Pat O'Brien's Bar

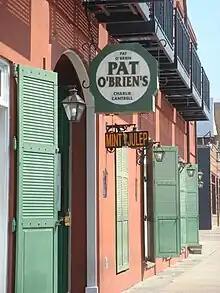
Entrance to Pat O'Brien's on St. Peter Street

Pat O'Brien's Bar is a bar located in New Orleans, Louisiana that began operation as a legal liquor establishment on December 3, 1933, at the intersection of Royal and St. Peter streets in the French Quarter. Before that, during Prohibition the bar was known as Mr. O'Brien's Club Tipperary; the password "storm's brewin'" was required to gain entrance to the establishment. In December 1942 it moved to its present location at 718 St. Peter Street, into a historic building dating from 1791.